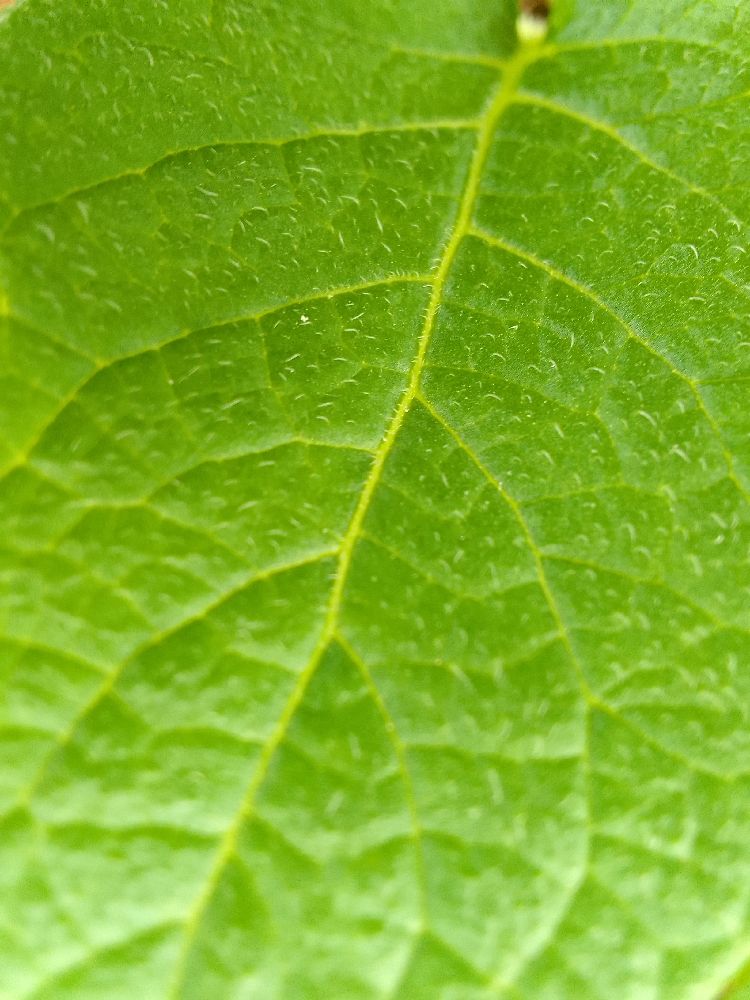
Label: Healthy